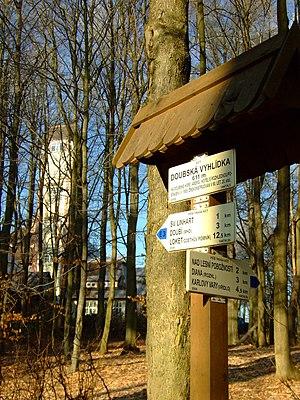
Doubí est une localité tchèque relevant de la commune de Carlsbad, en Bohême.